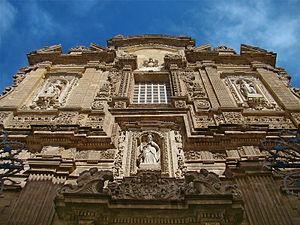
Cocathédrale Sant'Agata, Gallipoli, Pouilles, Italie.